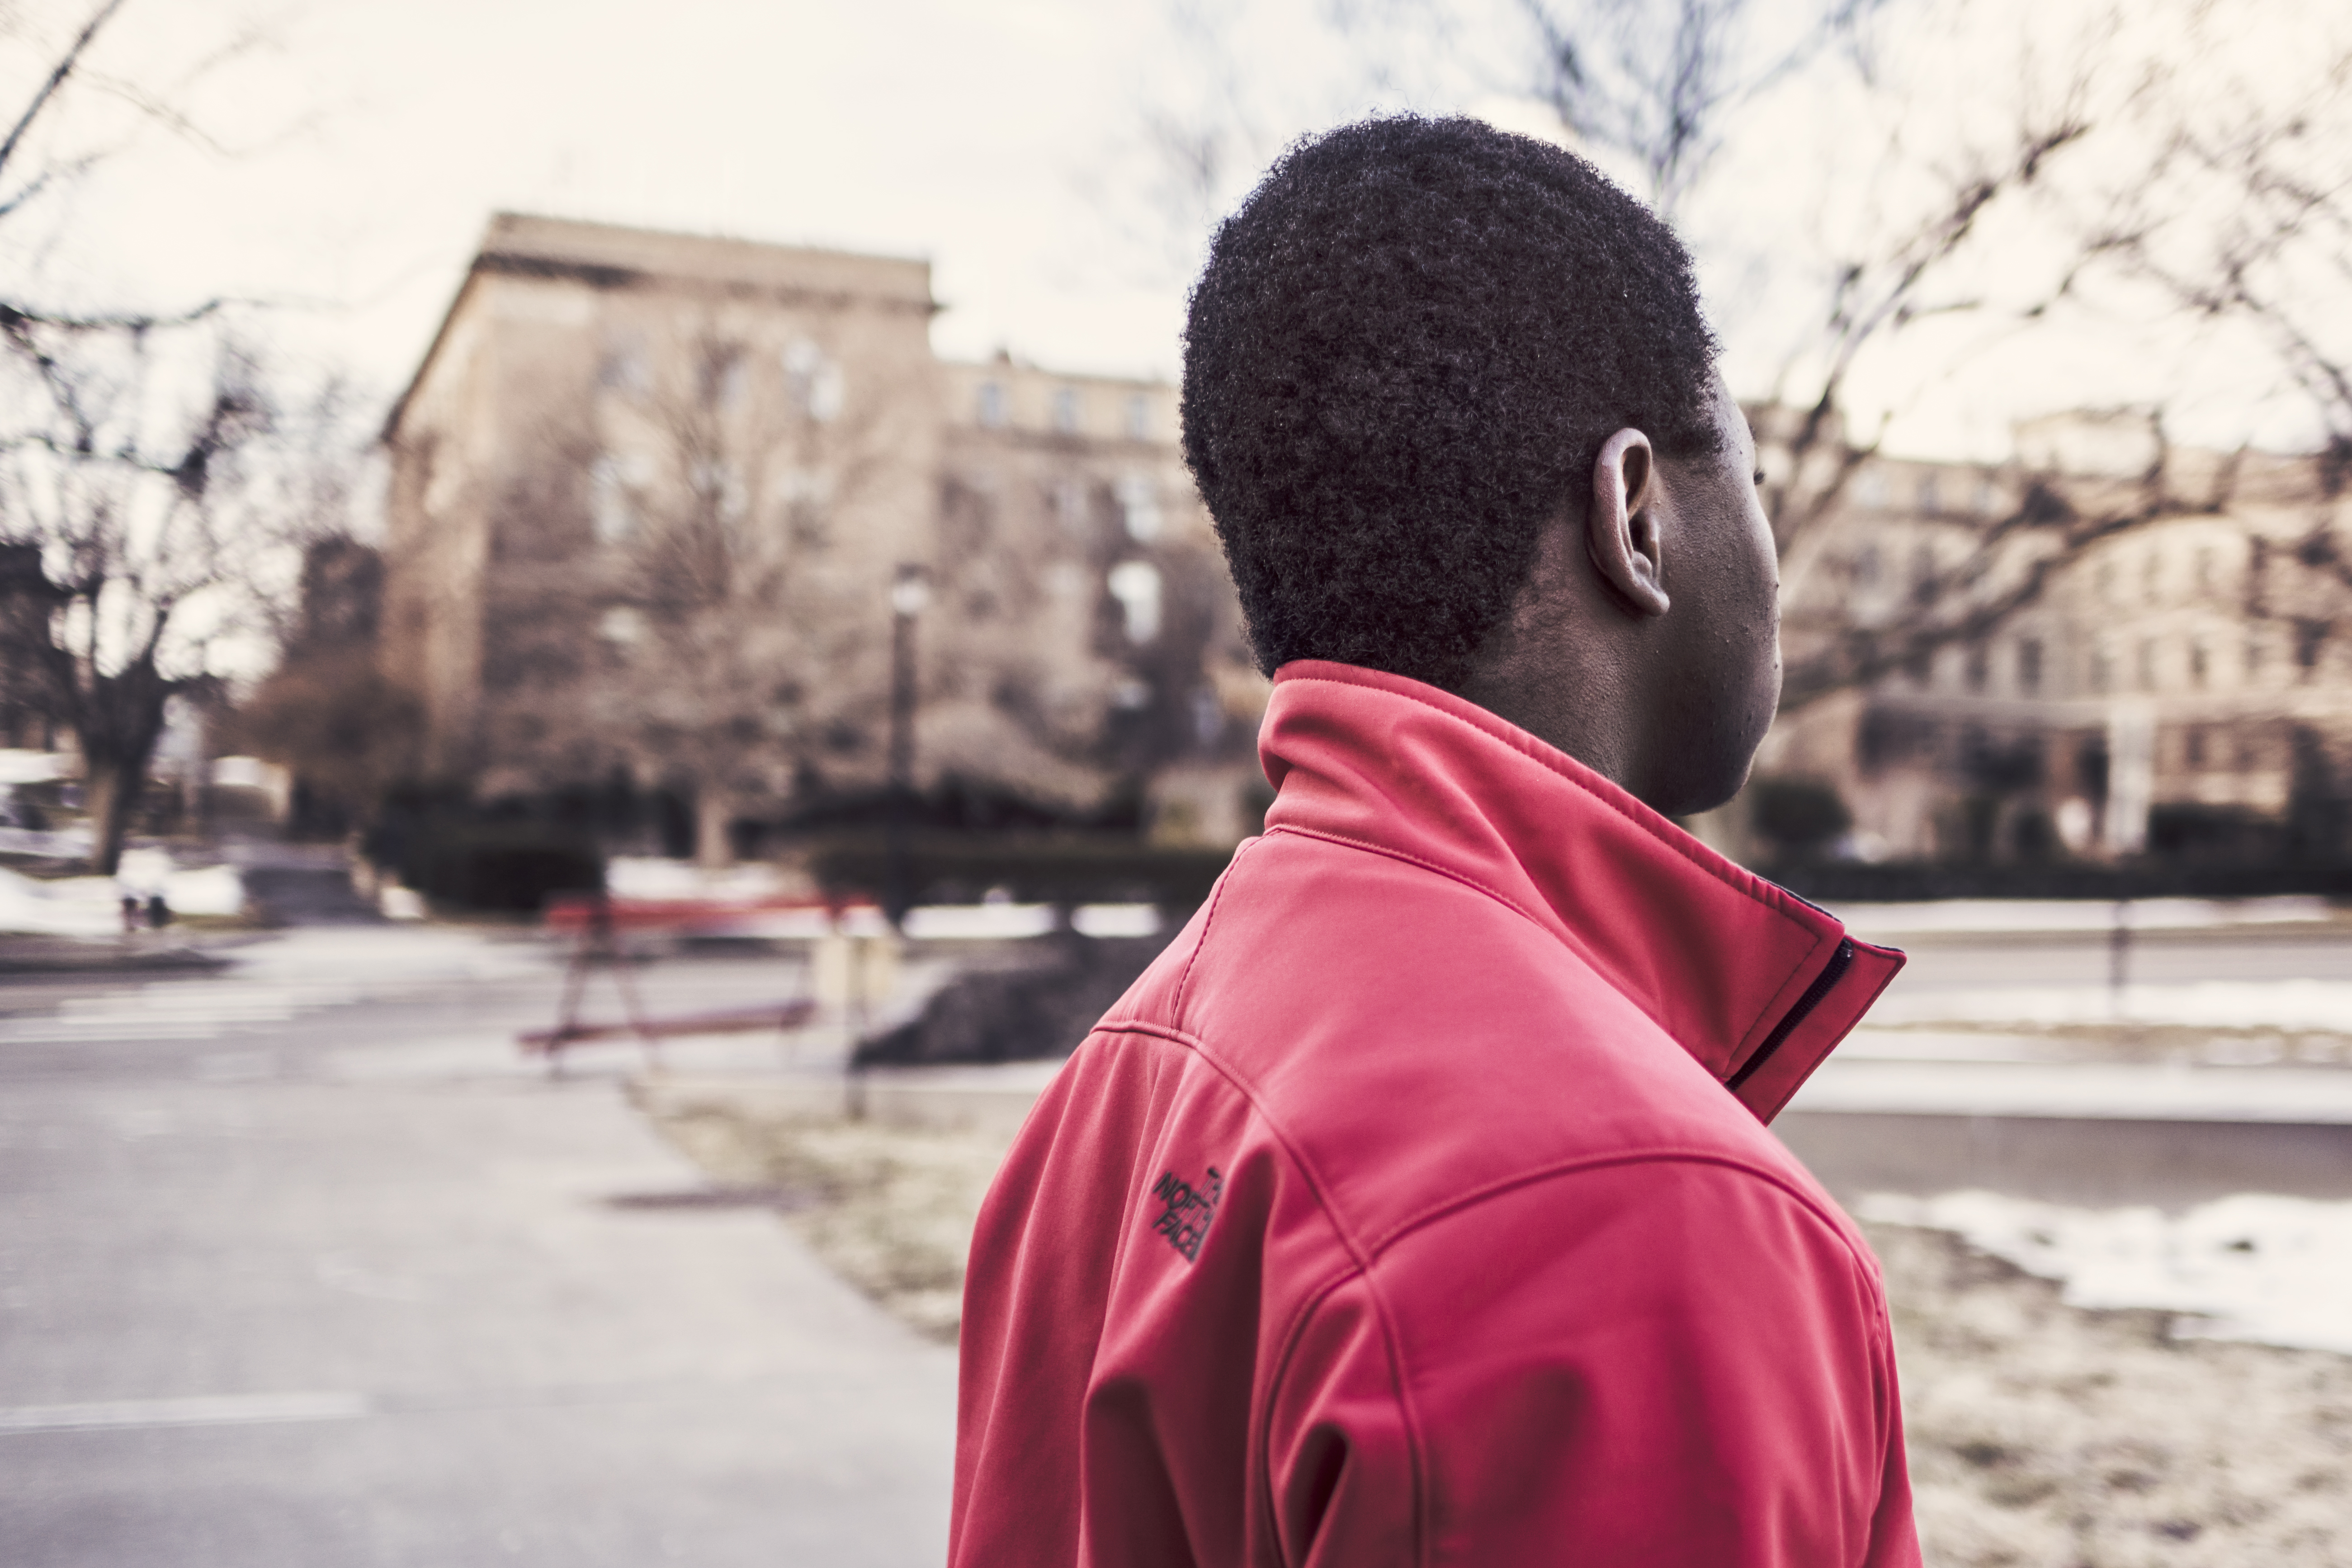
man, person, people, road, street, boy, alone, male, guy, spring, red, color, student, child, black, lonely, teenager, education, pupil, temple, university, head, photograph, school, teen, college, human positions, royalty free images, african ethnicity